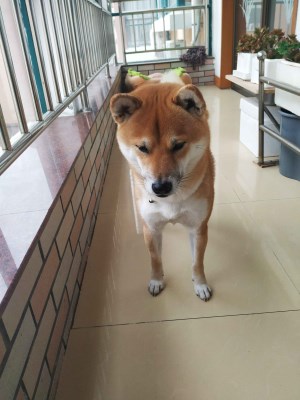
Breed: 1043-n000001-Shiba_Dog